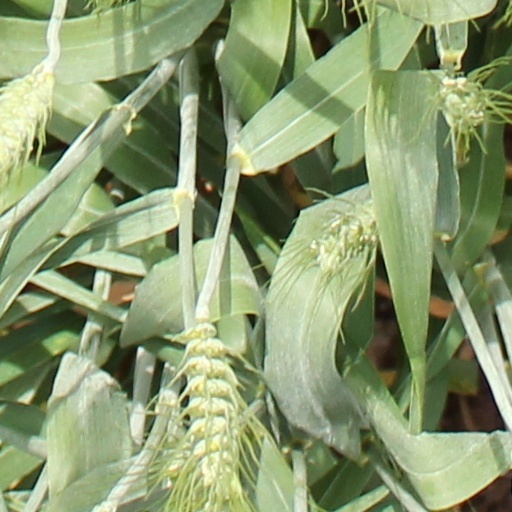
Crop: wheat